Owensboro–Daviess County Regional Airport

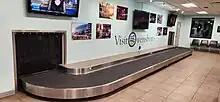
Baggage claim at OWB

In the year ending April 30, 2018 the airport had 19,991 aircraft operations, an average of 55 per day: 76% general aviation, 13% air taxi, 10% military, and 1% commercial airline. In June 2019, 49 aircraft were based at this airport: 35 single-engine, 6 multi-engine, 7 jet and 1 ultralight.